Snorkeling

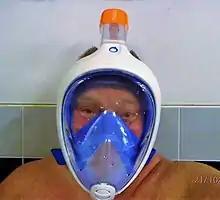
Decathlon Easybreath snorkel mask

An integrated snorkel consists essentially of a tube topped with a shut-off valve and opening at the bottom into the interior of a diving mask. Integrated snorkels must be fitted with valves to shut off the snorkel's air inlet when submerged. Water will otherwise pour into the opening at the top and flood the interior of the mask. Snorkels are attached to sockets on the top or the sides of the mask.